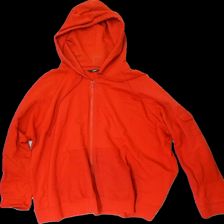
View: front
Type: Hoodie
Category: Men
Brand: H&M
Colors: Red
Material: 100% cotton
Cut: Regular
Season: All
Stains: Major
Price range: <50
Recommended usage: Recycle